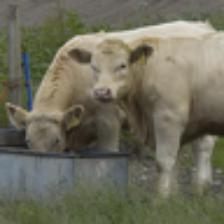
Label: NonHuman